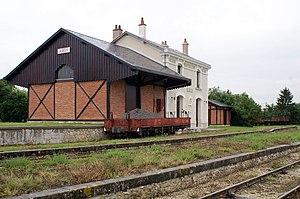
Ancienne gare du chemin de fer du Blanc Argent. Fermée, puis restaurée pour une utilisation par le Train du Bas-Berry qui exploite un chemin de fer touristique et historique sur la section de la ligne du BA, de Luçay-le-Mâle à Argy.
La gare d'Argy est une gare ferroviaire française, de la ligne de Salbris au Blanc, située sur le territoire de la commune d'Argy, dans le département de l'Indre, en région Centre-Val de Loire.